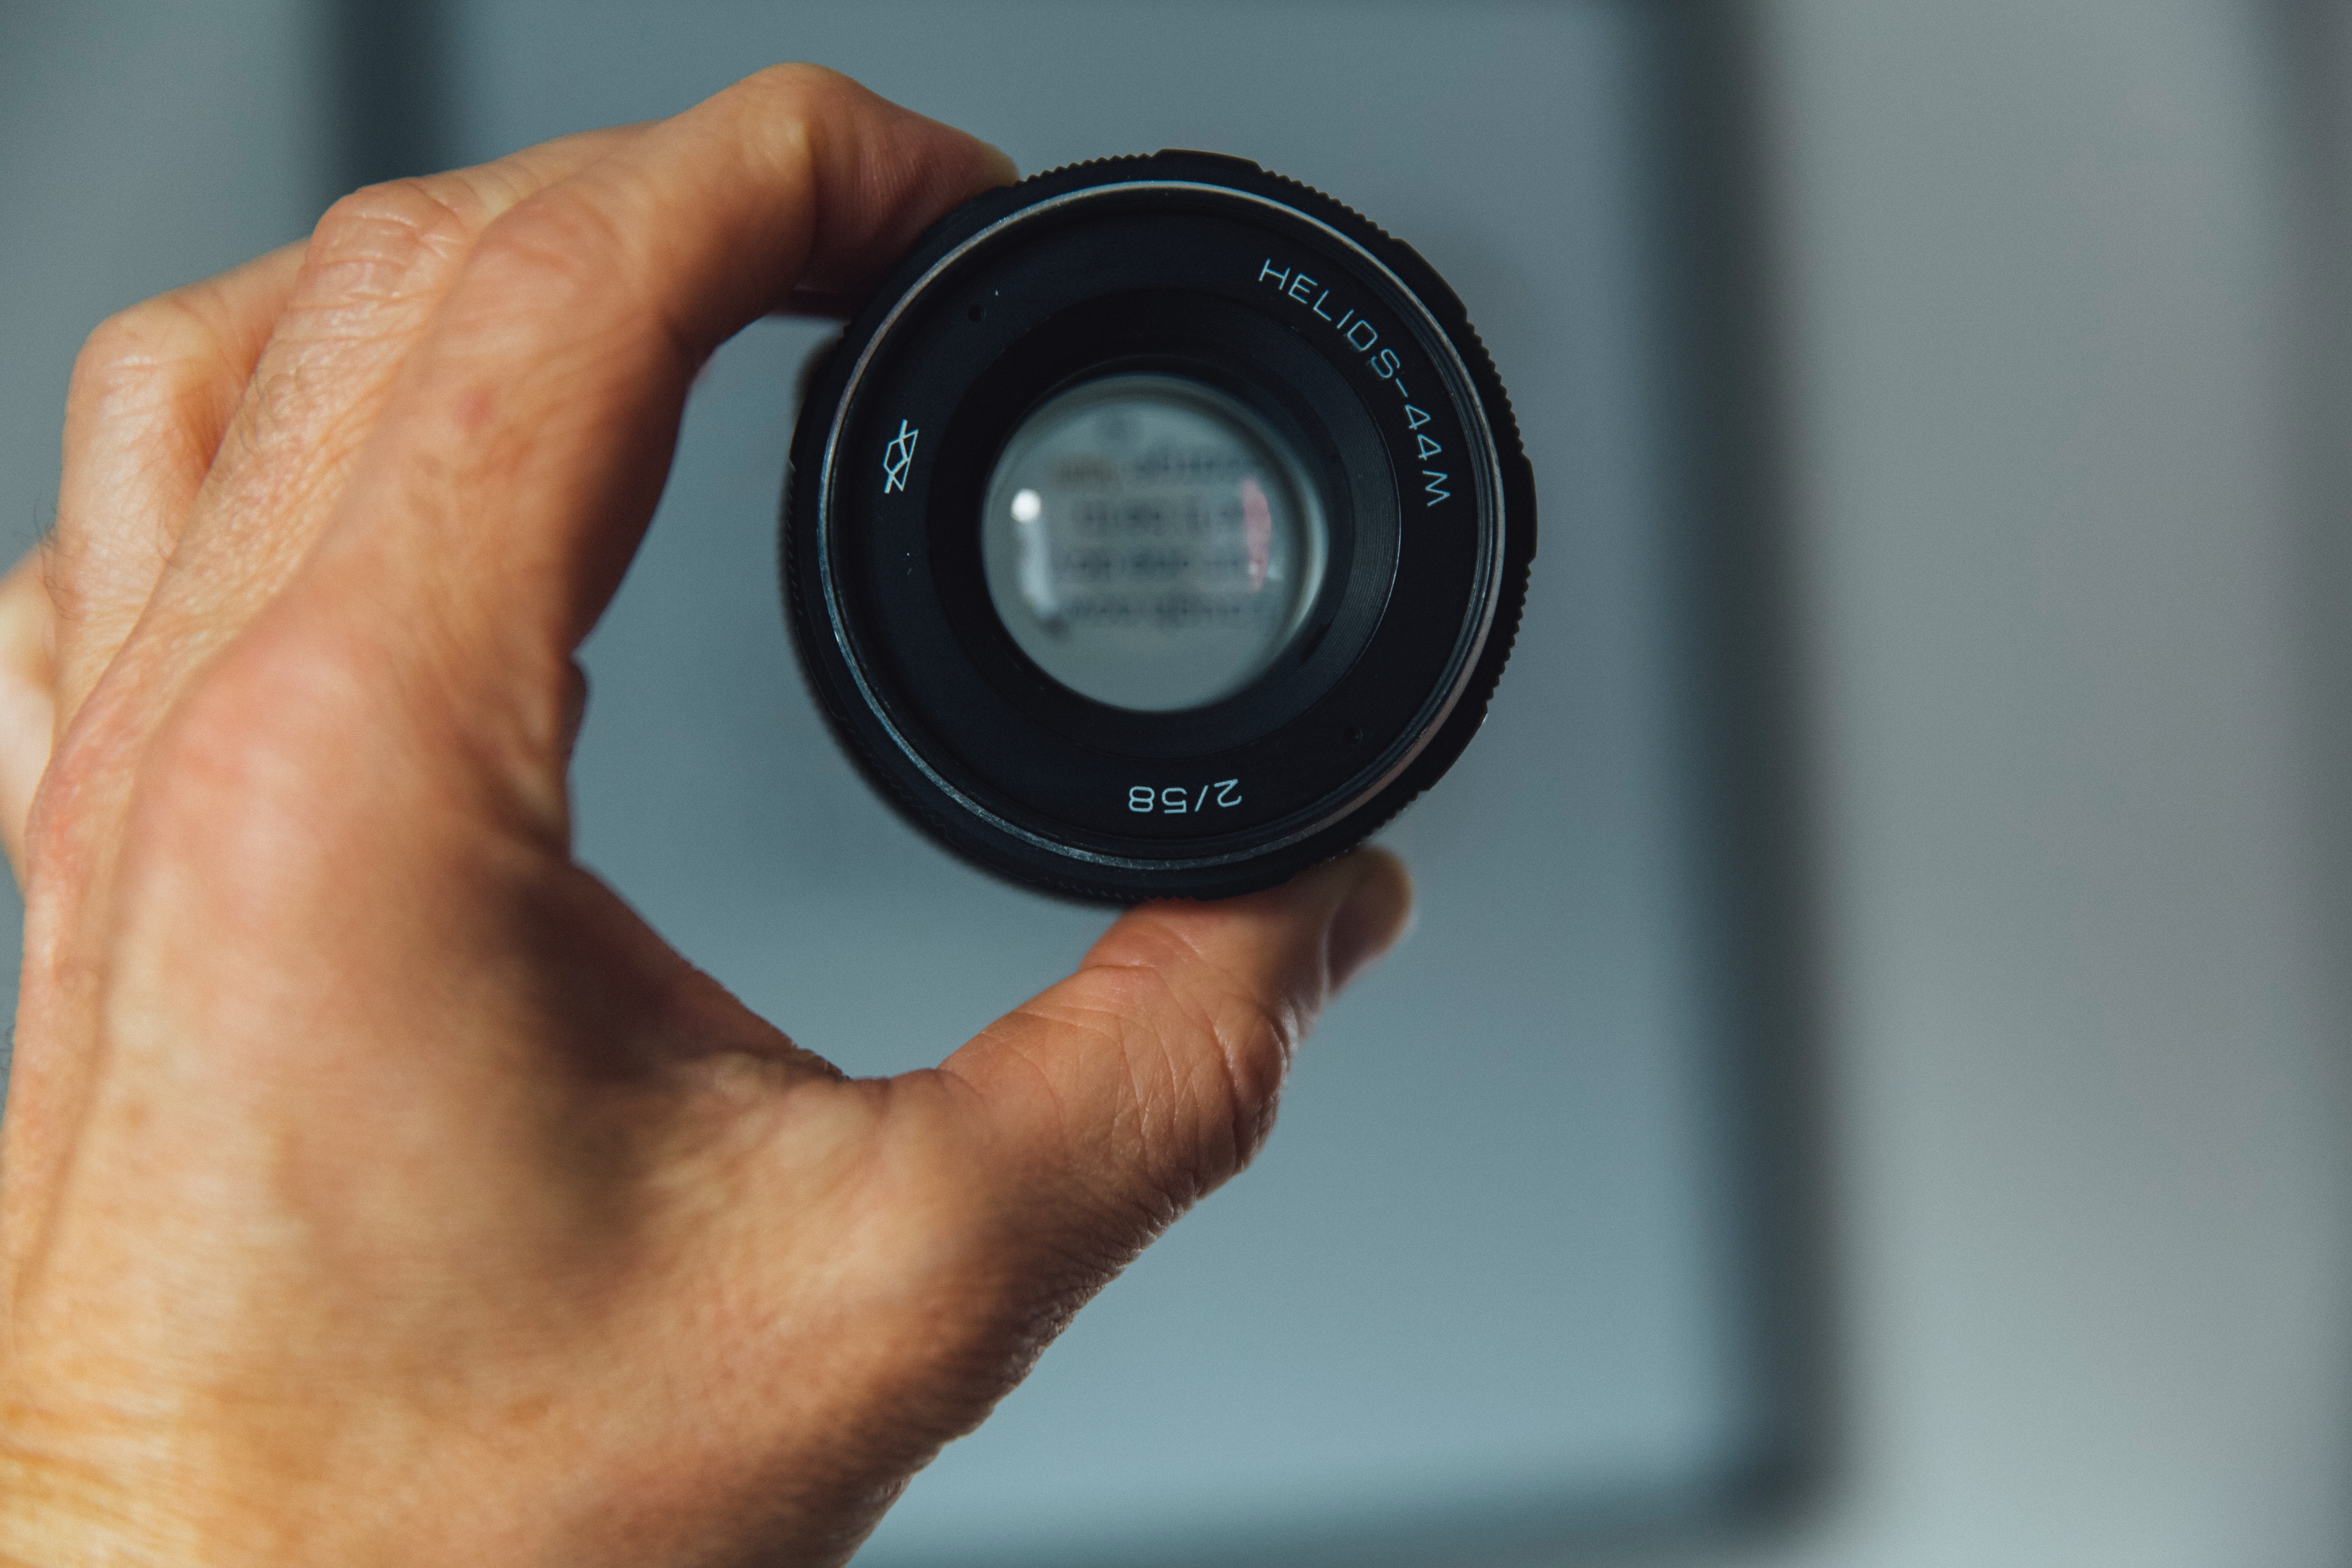
hand, camera, photography, lense, close up, product, optometrist, digital camera, eye, len, blurry, camera lens, cameras optics